Triplemanía XIX

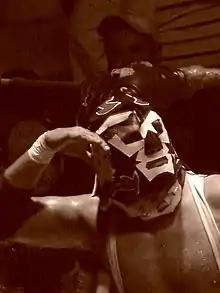
Dr. Wagner Jr., who defeated Rob Van Dam in the main event of Triplemanía XIX to become the first ever AAA Latin American Champion

The Mask vs. Hair match between L.A. Park and El Mesías, which had been billed as the top match of the event, took place next, with L.A. Park being accompanied to the ring by his son El Hijo de L.A. Park and the wheelchair-bound Pierroth, neither of whom were working for AAA. Just like in their previous bout at December's "Guerra de Titanes", both wrestlers were bloodied and L.A. Park's mask was torn to pieces during the brawl around the arena. With the match in his control following a "Skull Bomb" and a "topé suicida", Park pulled out a table from under the ring, set it up inside the ring and climbed on top of it for his signature dance, but was then surprised by a diving spear through the table from El Mesías, which was however only good for a two count. El Mesías followed up with a double knee backbreaker and a "Mesías Splash" for another two count, before locking Park in a sharpshooter. Eventually, Park managed to reach the ropes, but El Mesías pulled him back to the center of the ring and re-applied the hold. Park feigned submission by lightly tapping El Mesías on the back, which led to him releasing the hold as he believed he had won the match. El Mesías climbed to the top rope to celebrate his "win" and when referee Piero tried to explain that Park had not in fact submitted, El Mesías swung his leg back and accidentally kicked him in the head. Park took advantage of the distraction, hit El Mesías with brass knuckles, made the pin and scored a three count to win the match. After the match, El Mesías had his hair shaved off with L.A. Park mocking Marisela Peña Roldan, who was seated in the front row. At this point the event had lasted over three and a half hours, which led to many in attendance leaving the arena after the match, not sticking around for the main event of the evening.